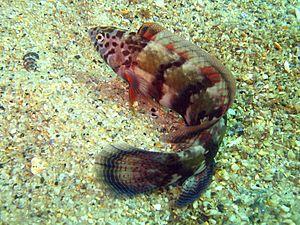
Les Labridae, ou communément nommés les Labres, représentent une vaste famille de poissons avec plus de 500 espèces distinctes. Ils constituent la deuxième plus grande famille des poissons marins et la troisième plus importante famille de l'ordre des Perciformes.
Eupetrichthys angustipes est une espèce de poissons de la famille des Labridae, de l'ordre des Perciformes. Il s'agit de la seule espèce au sein du genre Eupetrichthys.